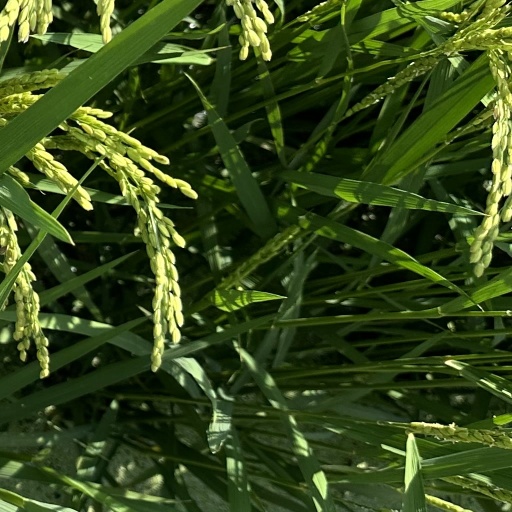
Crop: rice